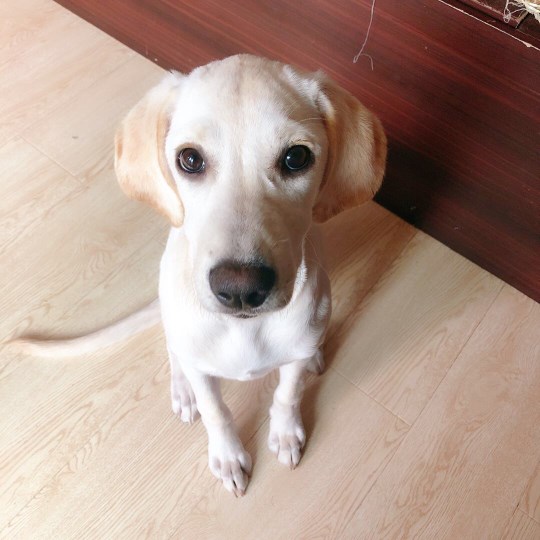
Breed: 3580-n000122-Labrador_retriever